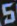
Number: 5